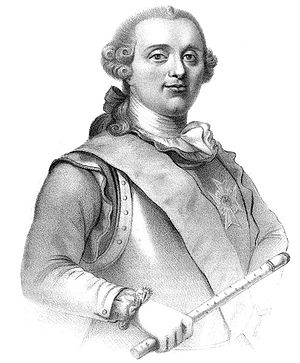
Augustin Ehrensvärd
Augustin Ehrensvärd
Augustin Ehrensvärd var en svensk feltmarskalk, Sveaborgs og den svenske skærgårdsflådes grundlægger.